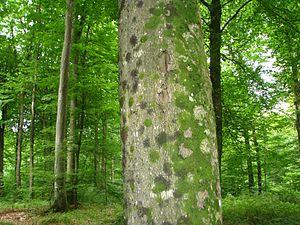
Les ateliers céramiques gallo-romains d'Argonne sont actifs du Iᵉʳ au VIᵉ siècle.